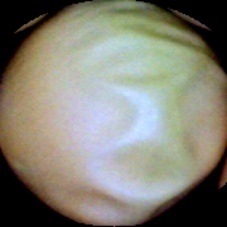
Label: Immature